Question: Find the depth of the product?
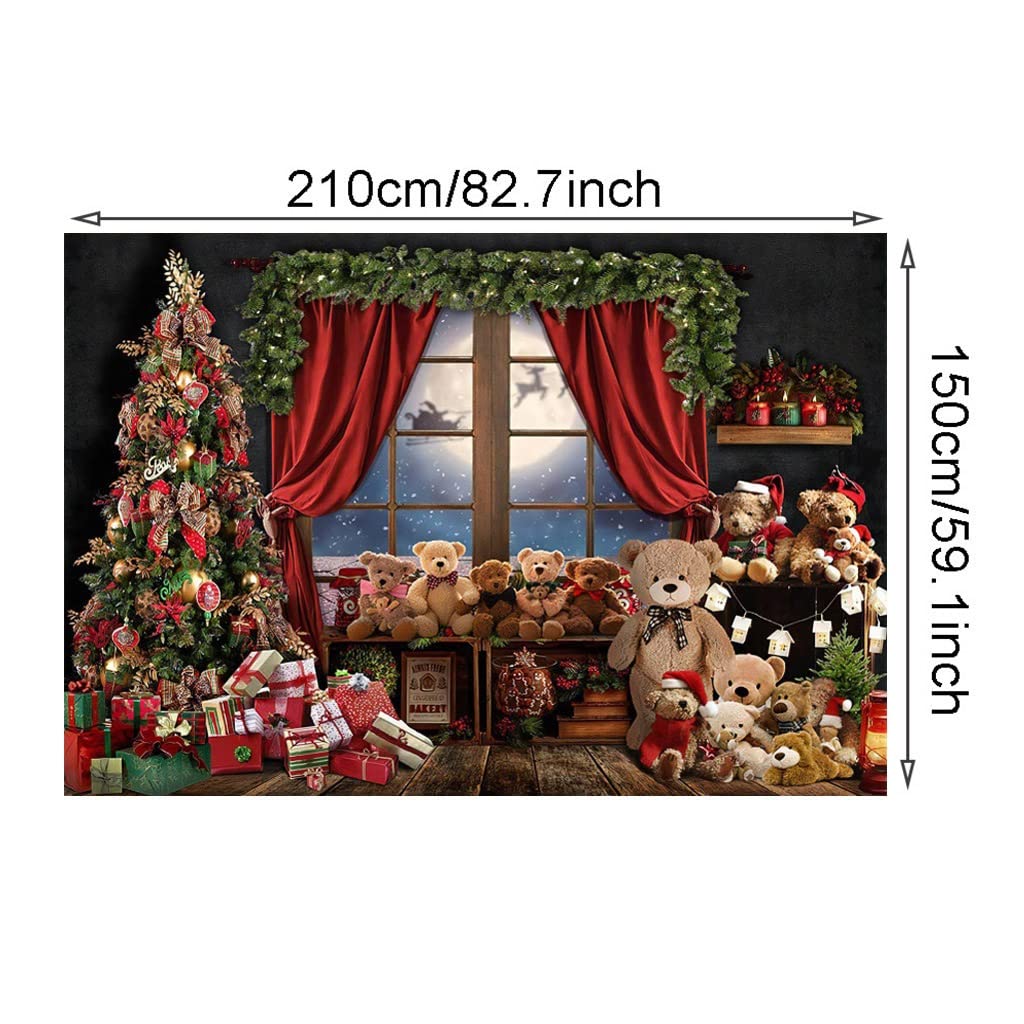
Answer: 210.0 centimetre